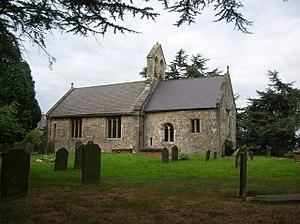
Nether Poppleton est un village et une paroisse civile du Yorkshire du Nord, en Angleterre. Il est situé à l'ouest de la ville d'York, sur la rive ouest de la rivière Ouse, juste à côté du village d'Upper Poppleton. Administrativement, il relève de l'autorité unitaire de la Cité d'York. Au recensement de 2011, il comptait 2 141 habitants.